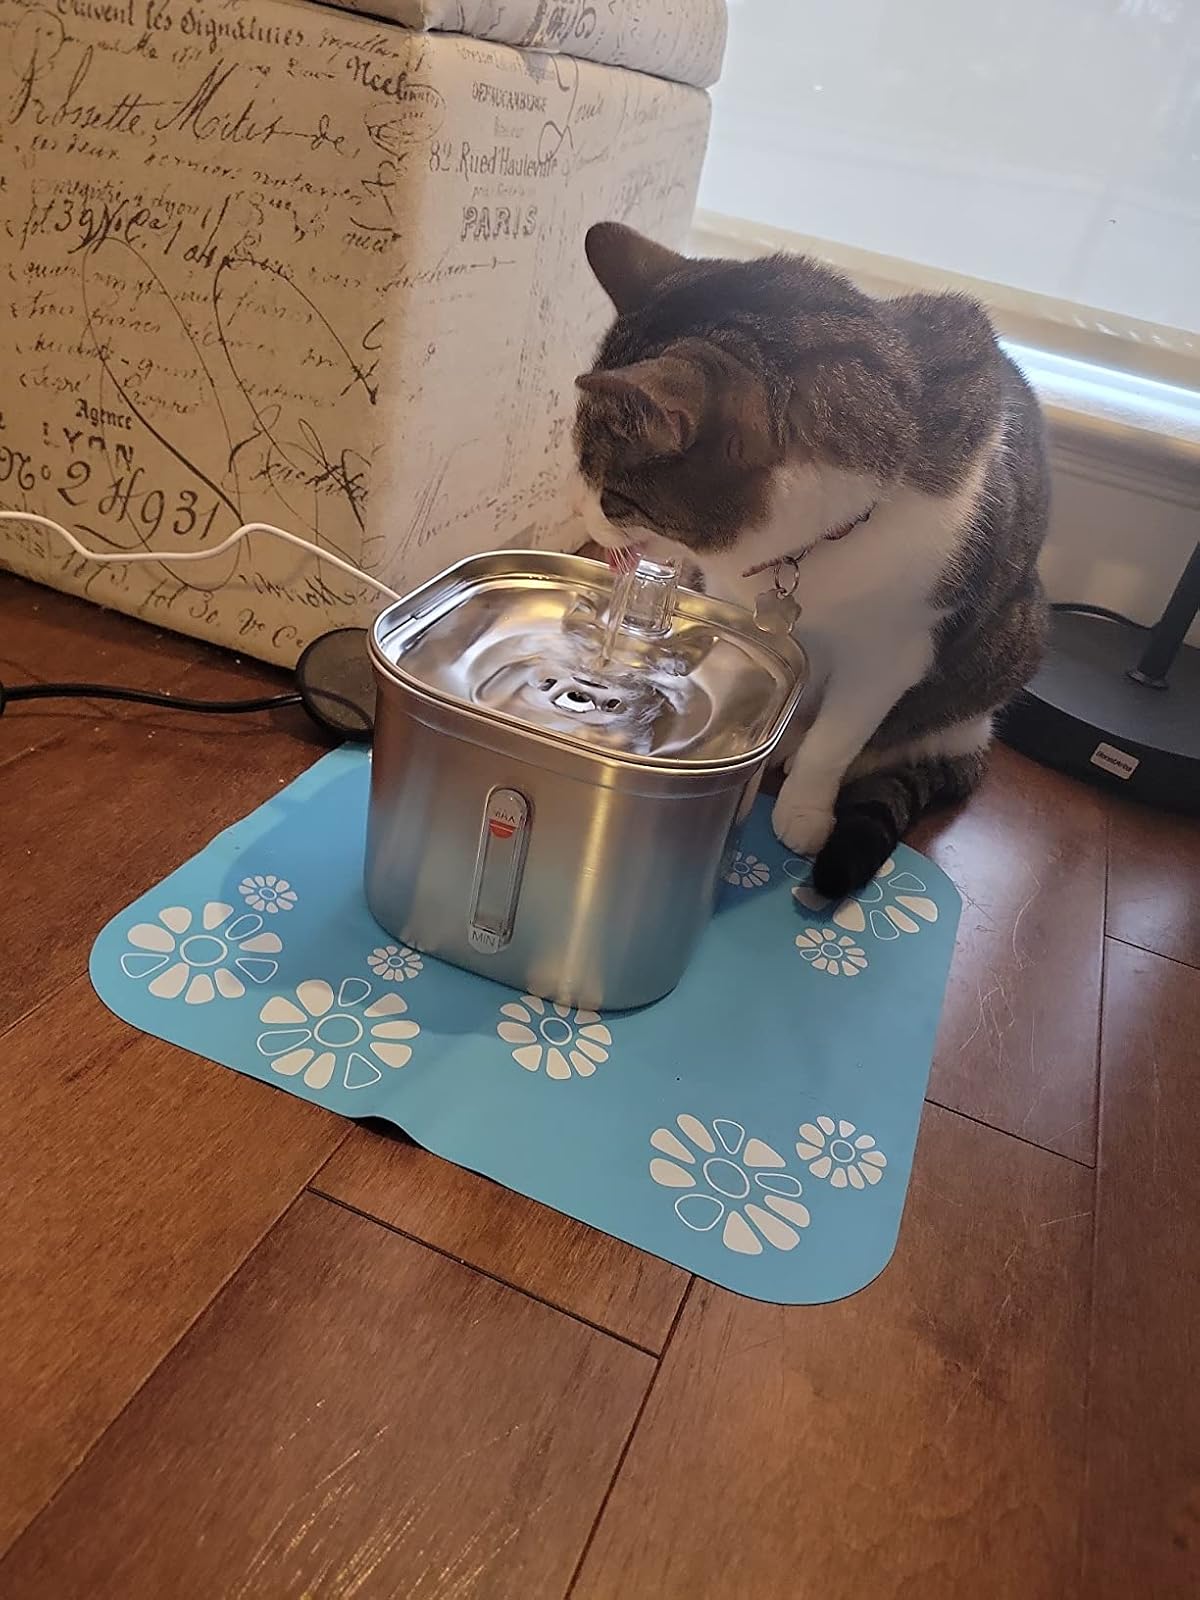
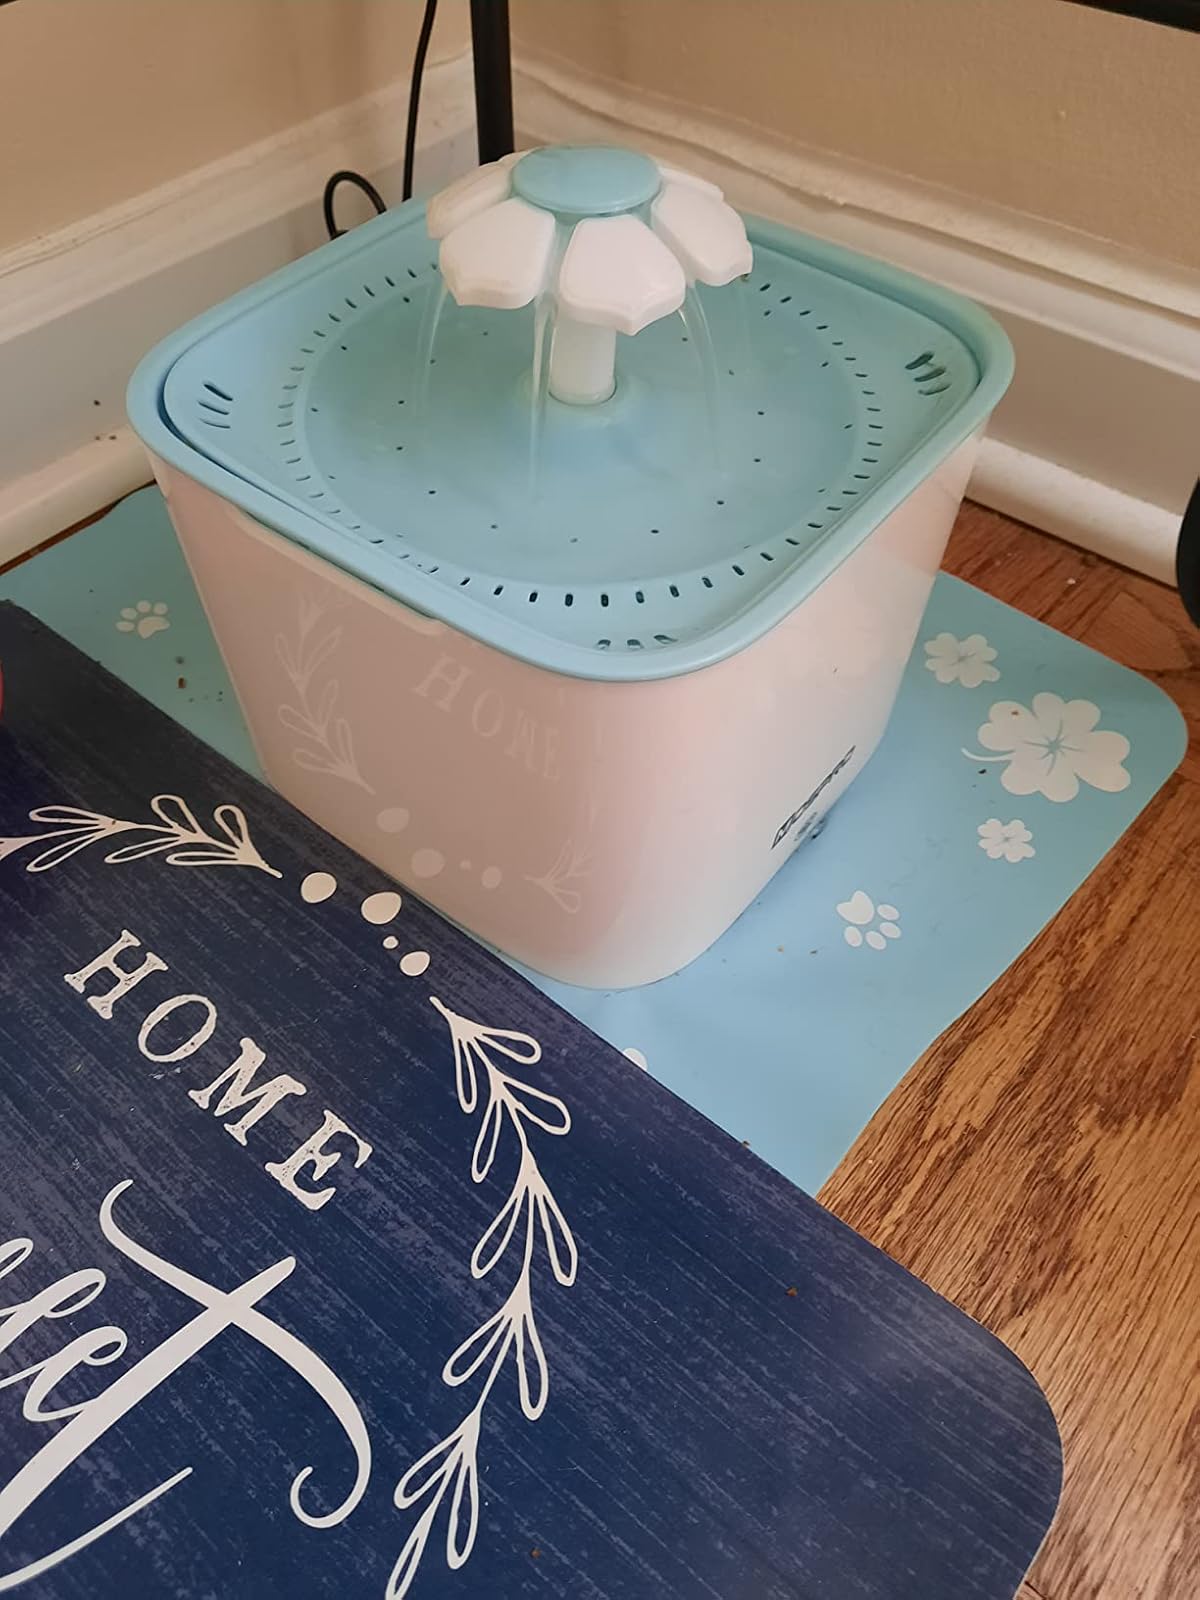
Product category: items_bowl
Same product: no